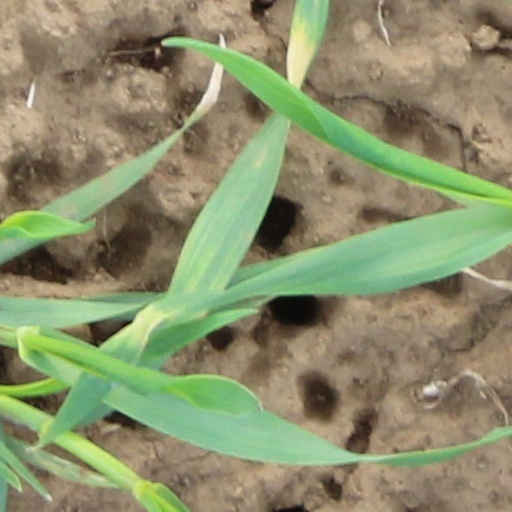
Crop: wheat